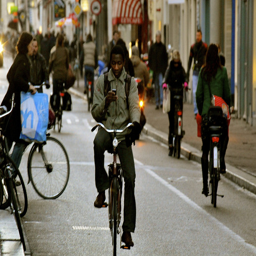
A man is riding a bike while using a cell phone.
A man riding a bicycle while looking at a cell phone.
The man is riding the bike and looking at his cell phone.
That guy is texting on his phone while he is riding a bike.
There are many pedestrians and cyclists along this small street.